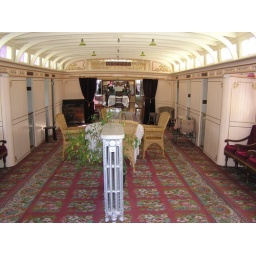
The &amp;quot;Men's Smoking Lounge&amp;quot; was at the other end of the ship with the dining room in the middle.